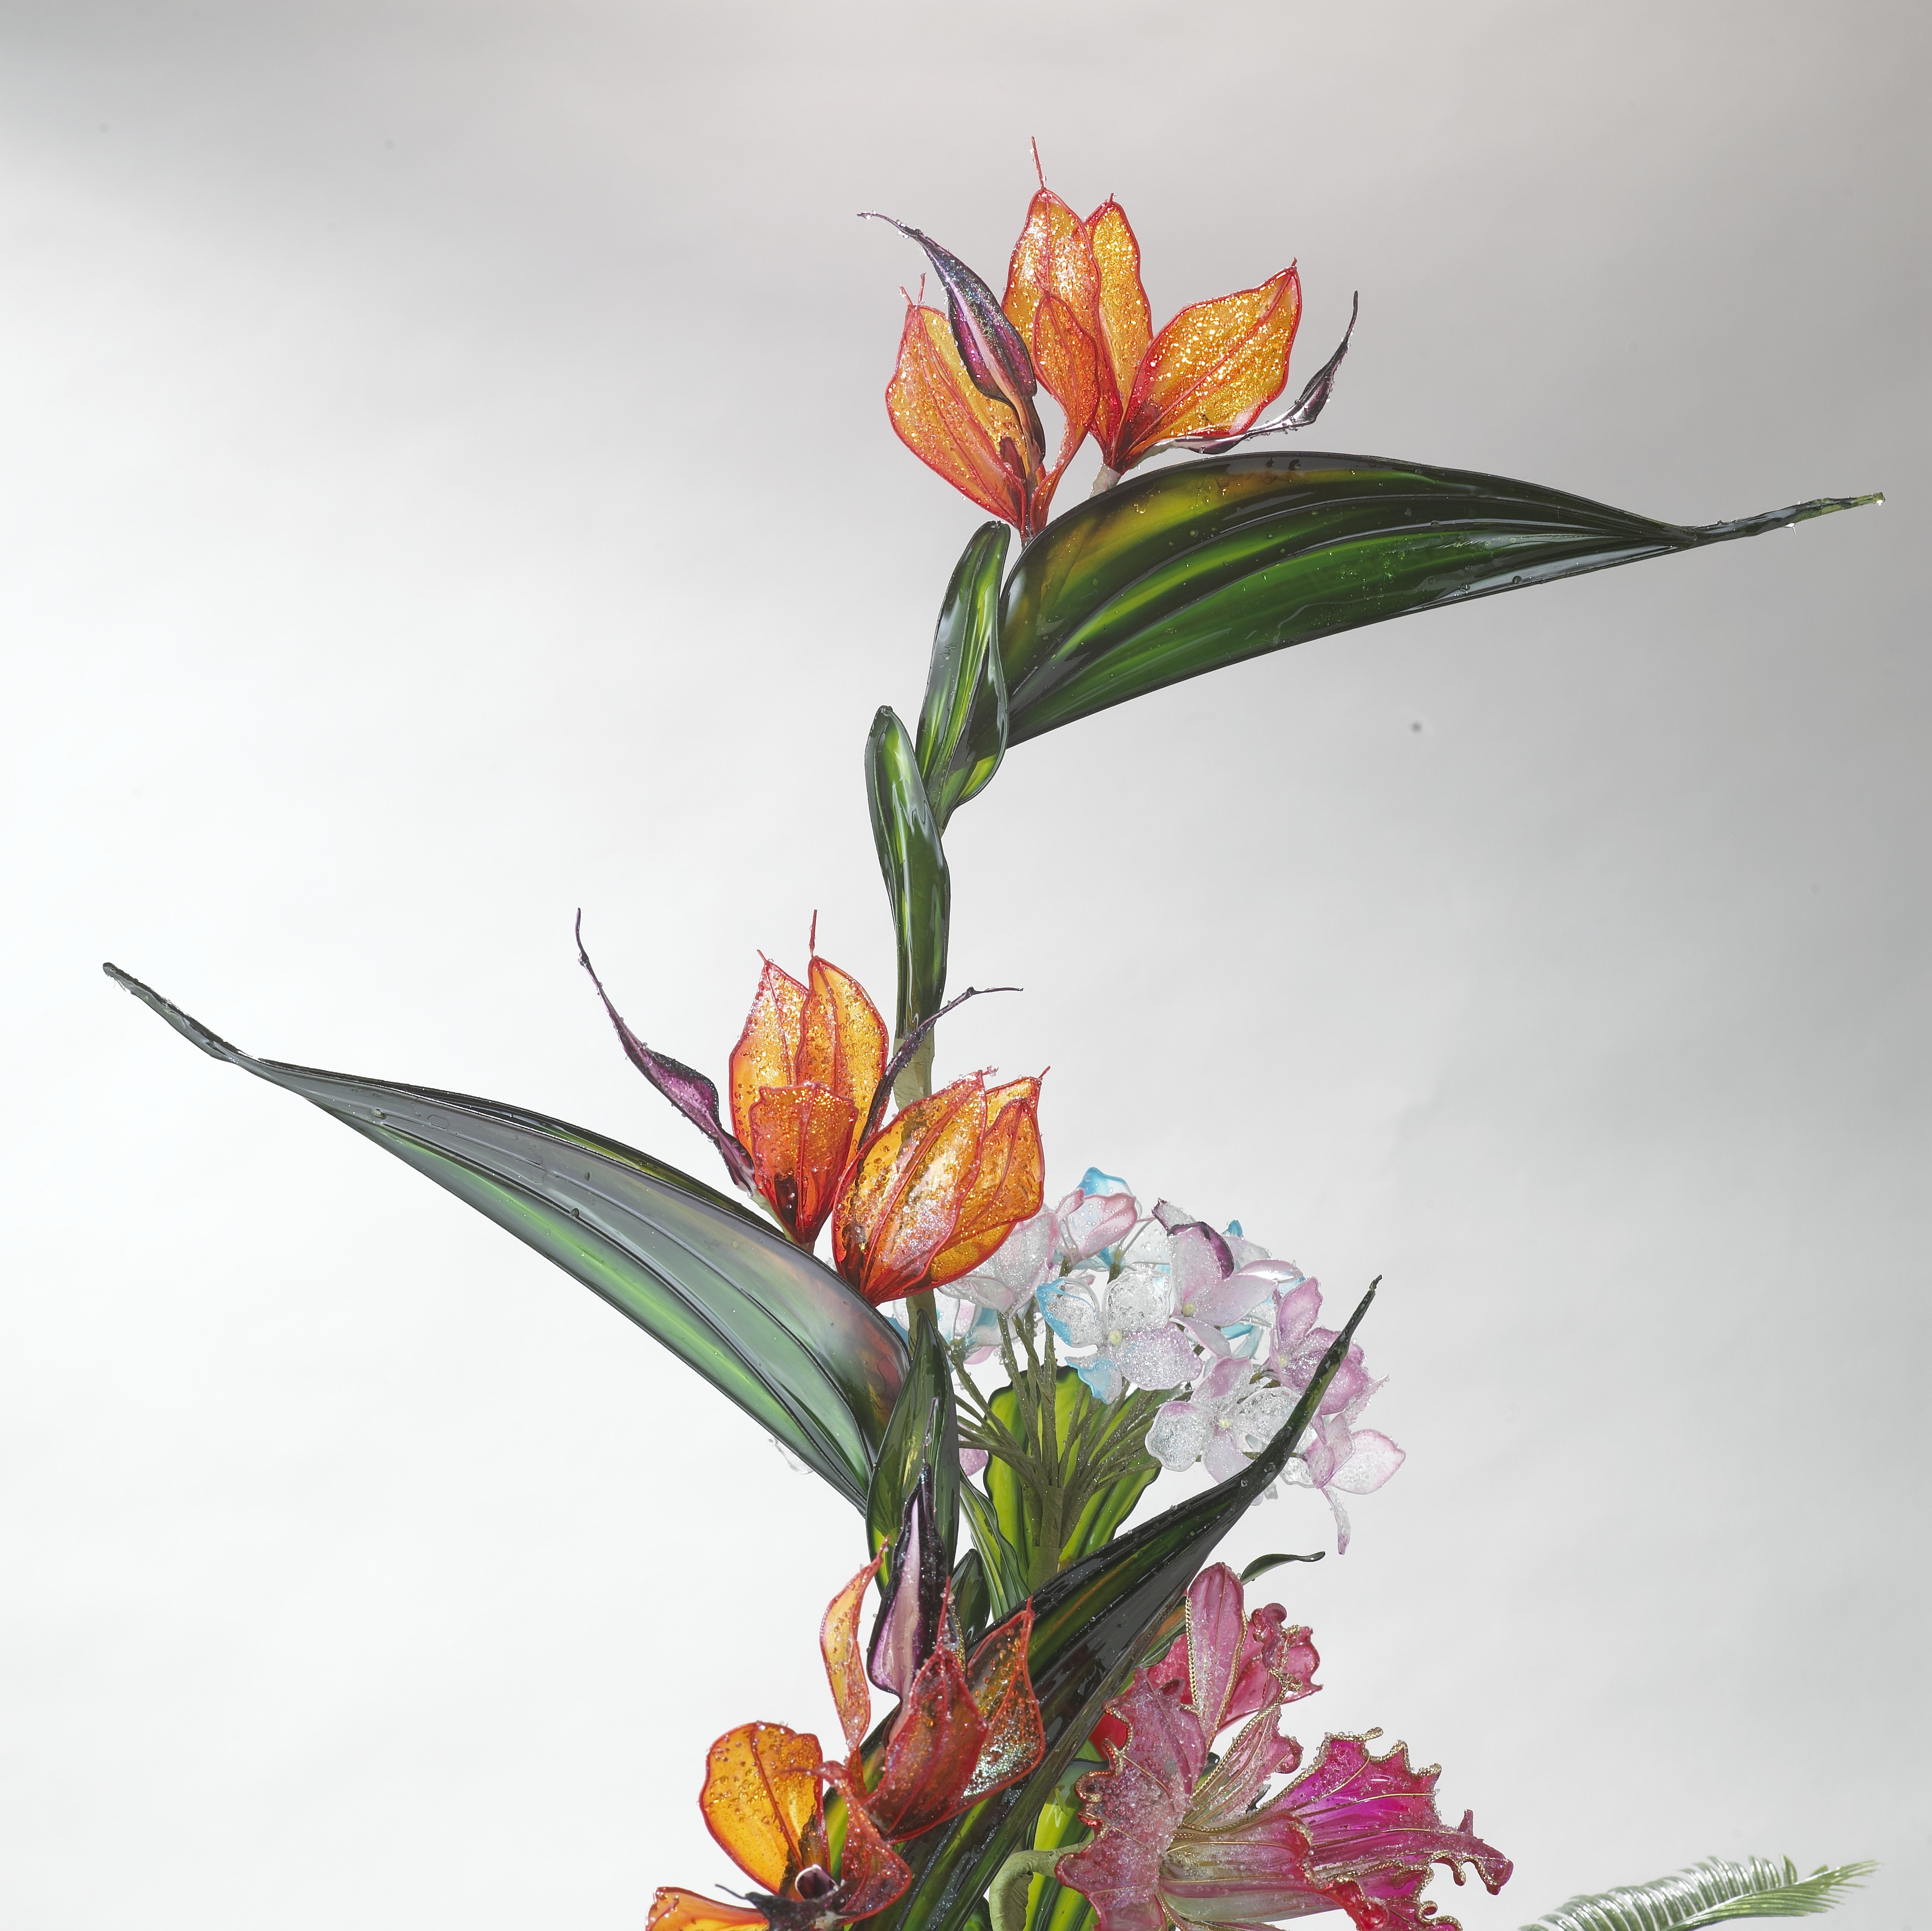
branch, blossom, plant, plastic, leaf, flower, floral, bouquet, decoration, botany, flora, still life, artwork, painting, wildflower, arrangement, art, decorative, lily, floristry, hobby, flowering plant, flower bouquet, cut flowers, ikebana, floral design, peruvian lily, land plant, flower arranging, alstroemeriaceae